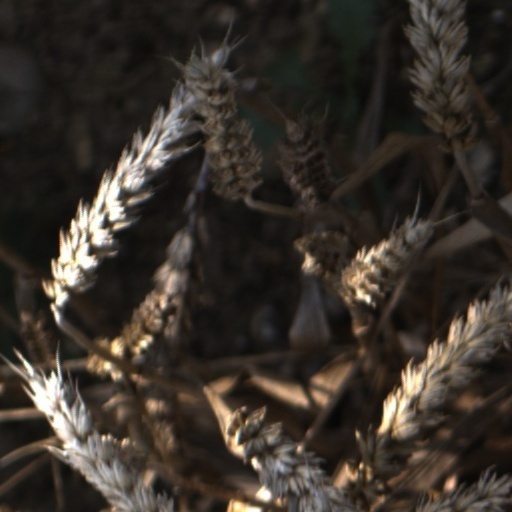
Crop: wheat